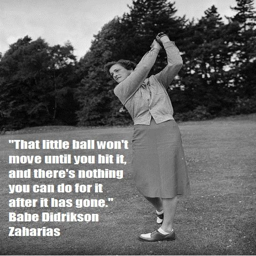
there is only so much we can control in the game .